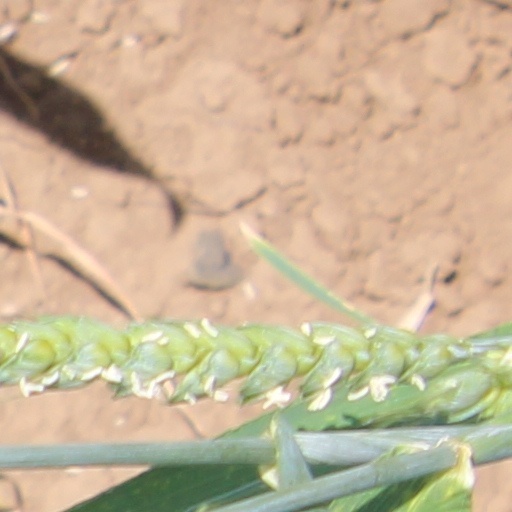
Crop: wheat